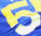
Number: 5